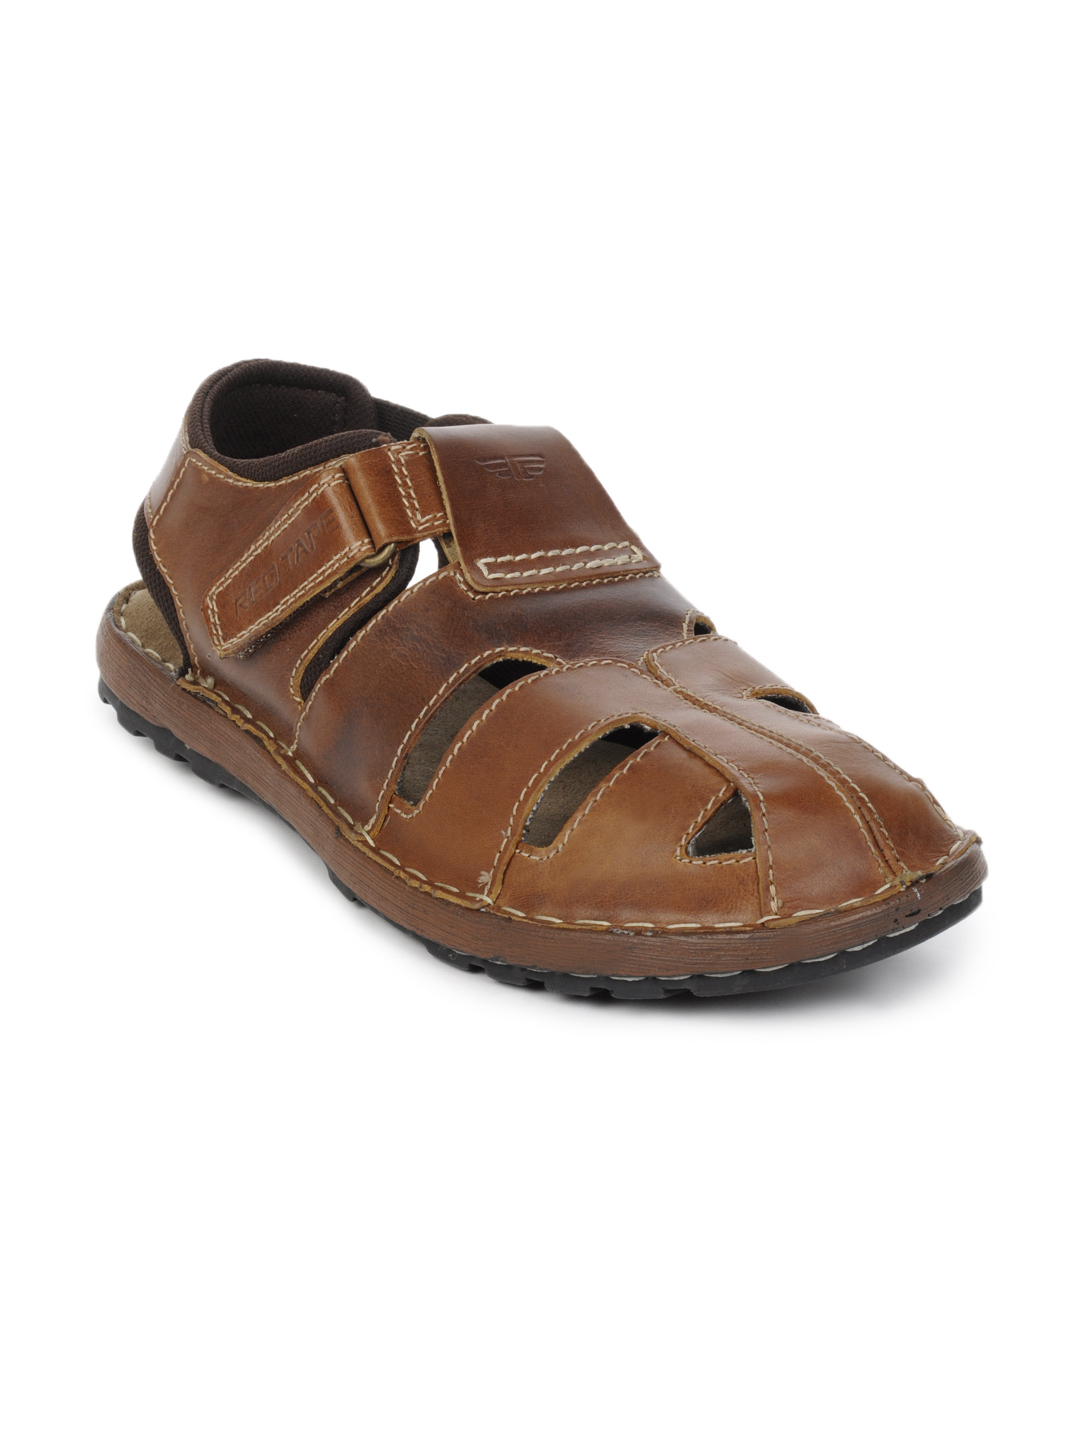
Red Tape Men Brown Sandals
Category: Footwear / Sandal / Sandals
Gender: Men
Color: Brown
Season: Summer 2012
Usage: Casual